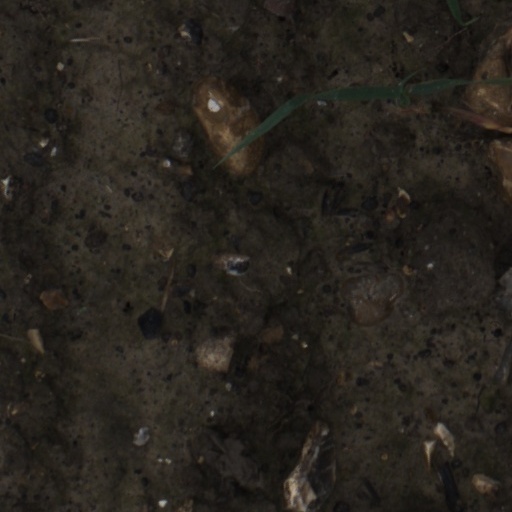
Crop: wheat